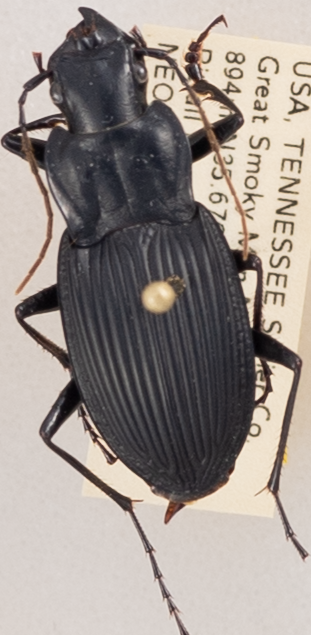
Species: Dicaelus teter
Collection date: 2017-07-11
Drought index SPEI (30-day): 0.552
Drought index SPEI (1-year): -0.71
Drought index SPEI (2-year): -0.572